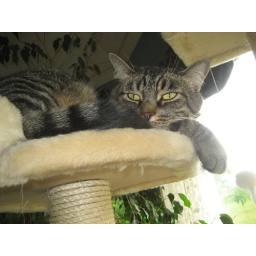
Snoopy resting in the cat tree